Lotta's Fountain

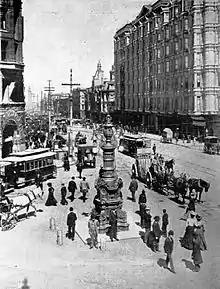
Lotta's Fountain in 1905, looking northeast along Market Street; the Palace Hotel is at right and the Ferry Building's clock tower is in the distance

The cast-iron fountain, commissioned by actress Lotta Crabtree as a gift to the city, was dedicated September 9, 1875. During its centennial it was designated both a San Francisco Designated Landmarks and the U.S. National Historic Places.